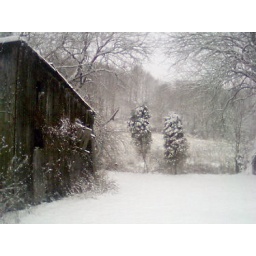
What I'm seeing from the kitchen window above the sink.